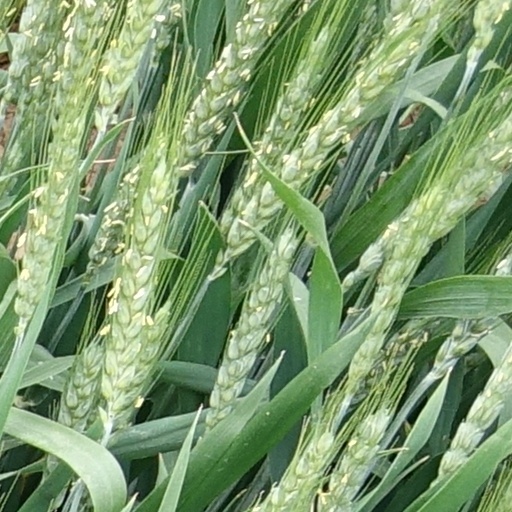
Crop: wheat